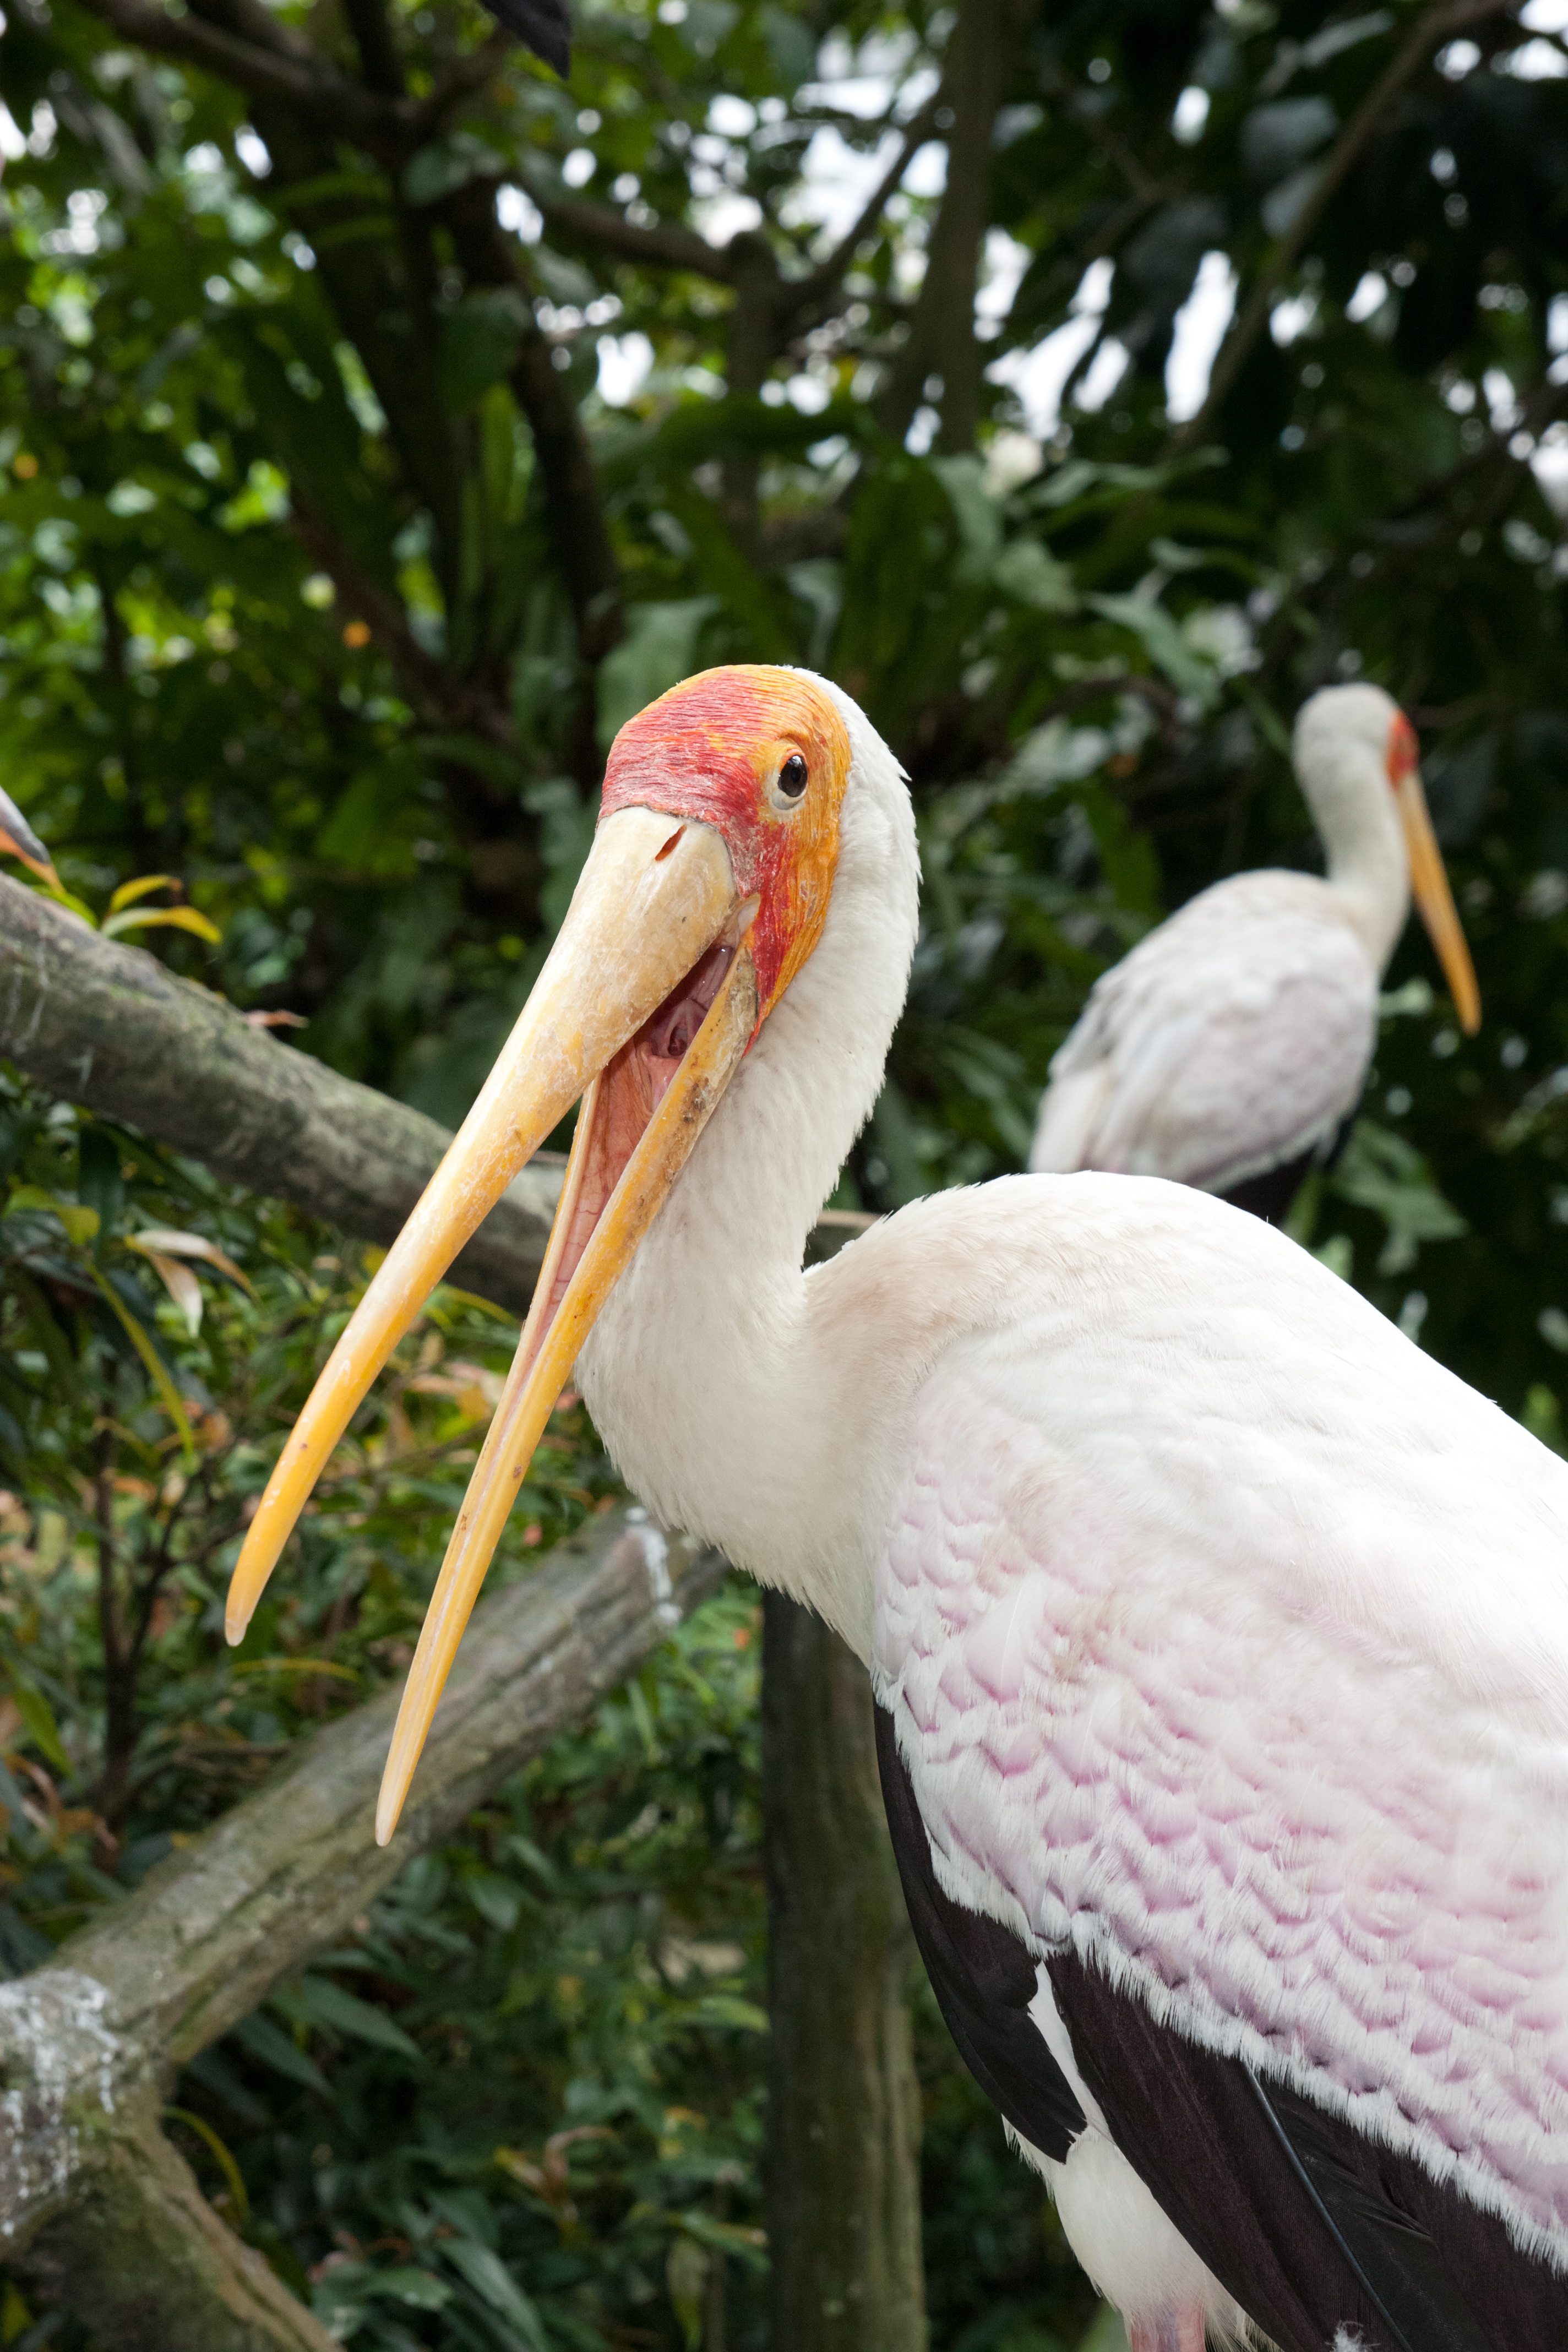
nature, forest, bird, animal, cute, pelican, wildlife, wild, zoo, jungle, beak, tropical, feather, fauna, stork, south, rainforest, vertebrate, heron, malaysia, white stork, bird park, kuala lumpur bird park, ciconiiformes